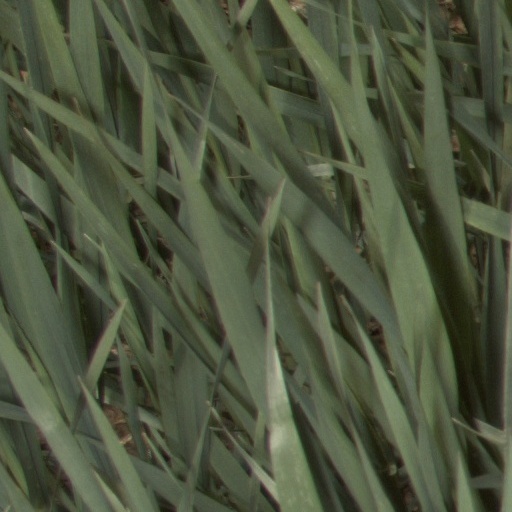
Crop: wheat